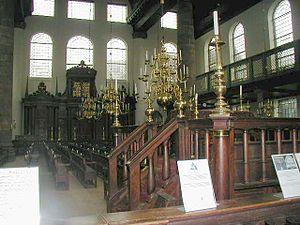
Le judaïsme est variablement défini comme « une forme de vie religieuse dont la caractéristique essentielle est la croyance à un Être suprême, auteur — de quelque manière qu'on conçoive son action — de l'univers qu'il gouverne par sa providence », ou comme « la religion des Juifs, ainsi que la théologie, la loi et les traditions culturelles du peuple juif », ou comme « une religion […], une culture — résultat ou fondement de la religion, mais ayant un devenir propre, […] une sensibilité diffuse faite de quelques idées et souvenirs, de quelques coutumes et émotions, d’une solidarité avec les juifs persécutés en tant que juifs » ou comme « l'ensemble des rituels et des autres pratiques, des croyances et des valeurs, des loyautés historiques et politiques qui constituent l'allégeance au peuple d'Israël ».
La Kabbale est une tradition ésotérique du judaïsme, présentée comme la « Loi orale et secrète » donnée par YHWH à Moïse sur le mont Sinaï, en même temps que la « Loi écrite et publique ». Elle trouve sa source dans les courants mystiques du judaïsme synagogal antique.